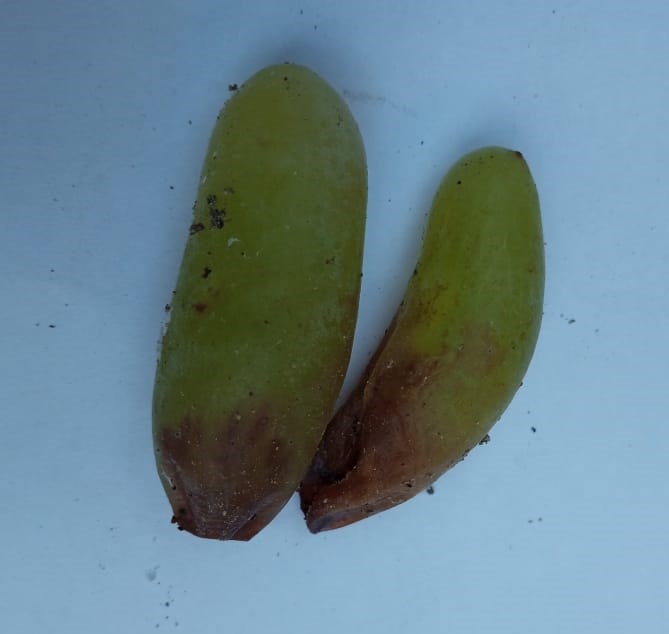
Fruit: grape
Condition: rotten